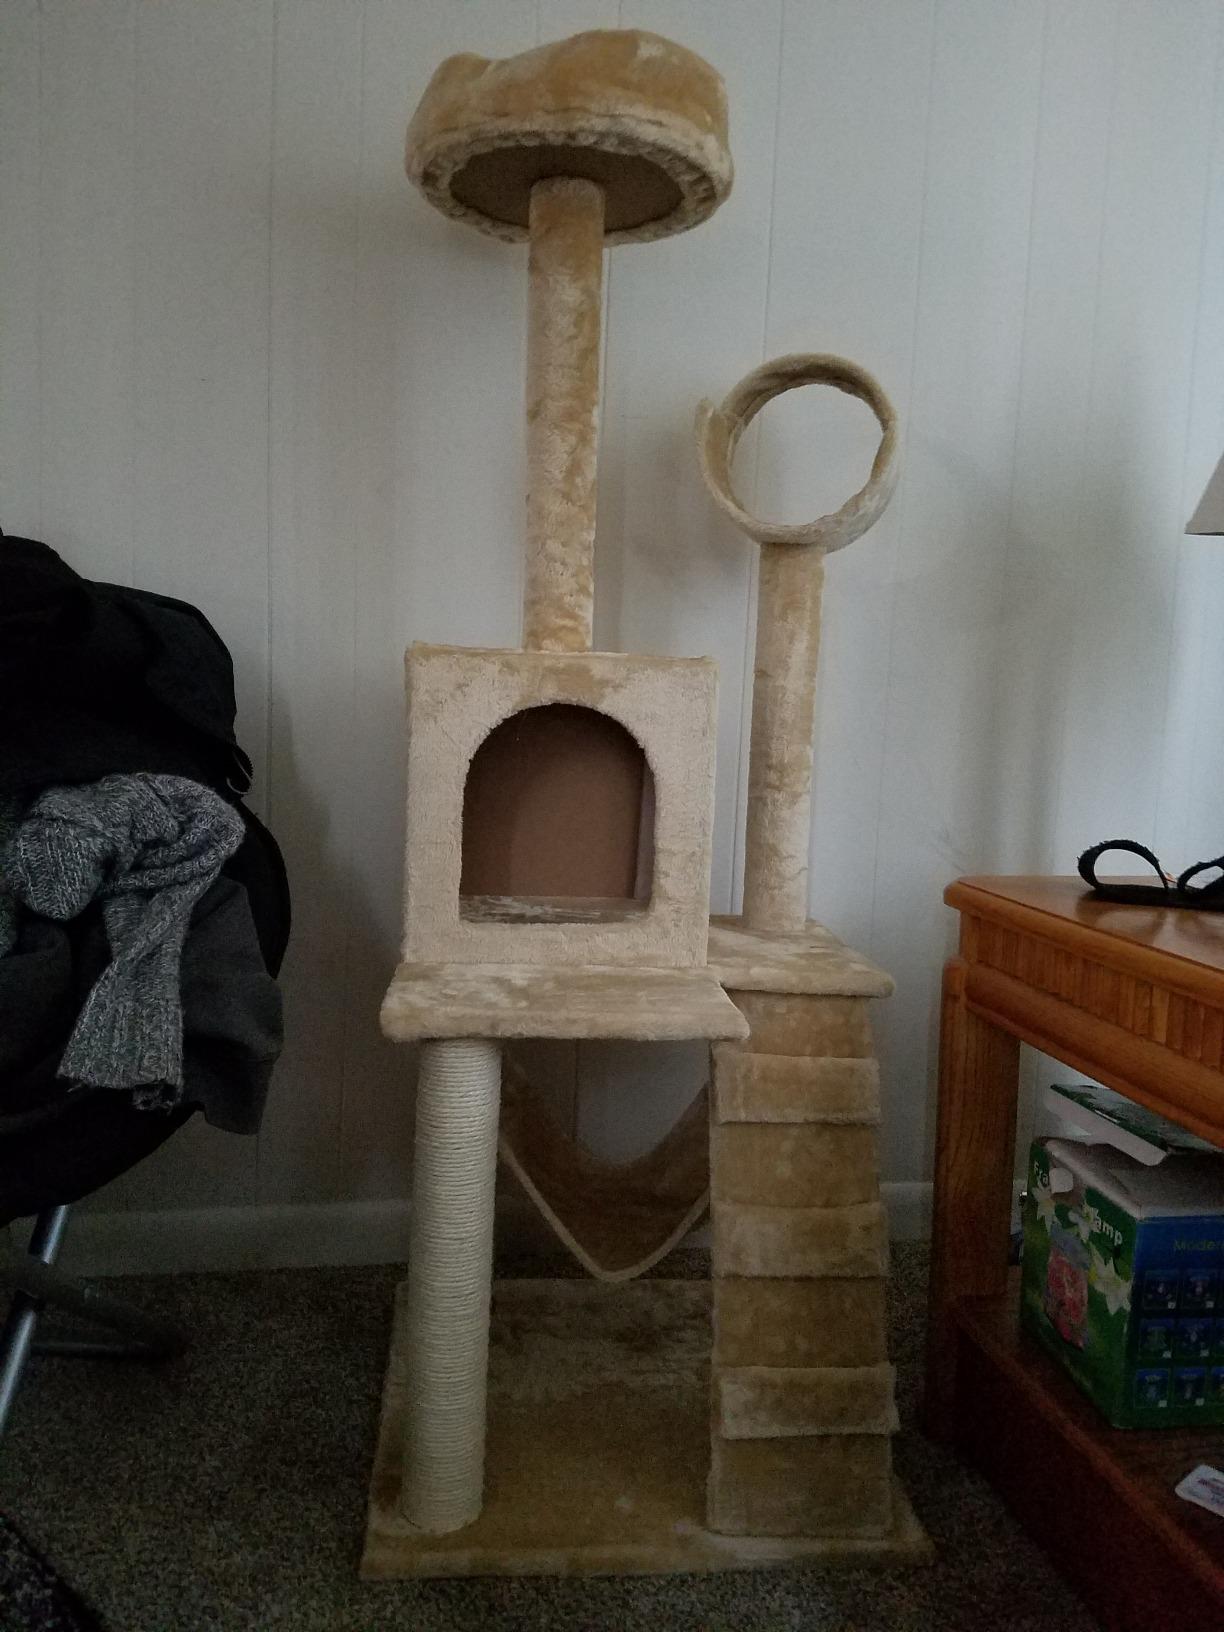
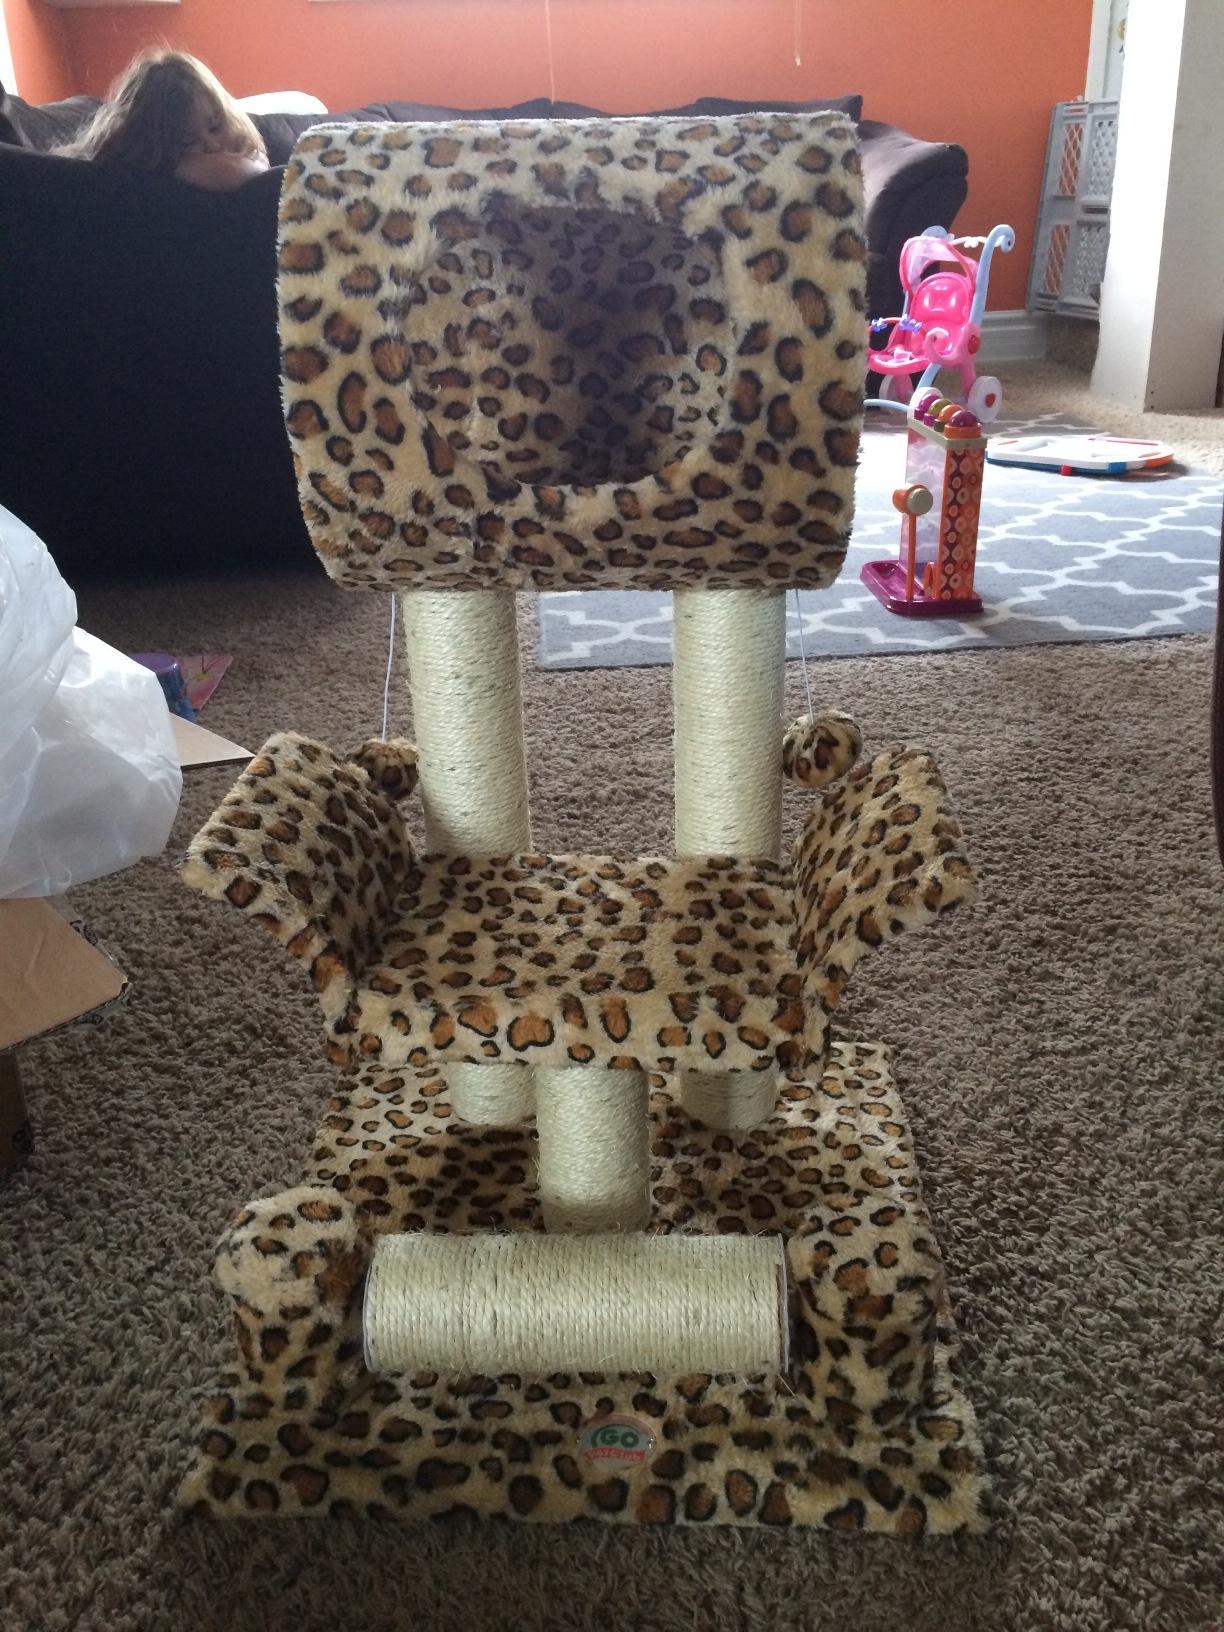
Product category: items_cat tree
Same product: no